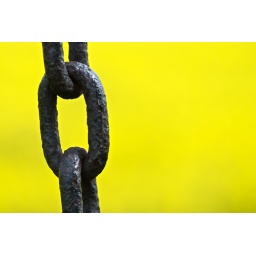
The yellow background is a field of rapeseed. There's lots of rapeseed around Bedford and it is quite beautiful in spring.